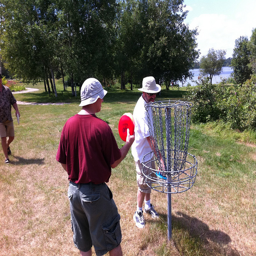
A man holding a red frisbee next to a metal net.
Two men in bucket hats taking frisbees out of a frisbee golf bucket.
three people standing in a straw and grass field in front of a metal and chain structure.
Two man with frisbees stand near a metal object.
A pair of people retrieve discs in a goal.